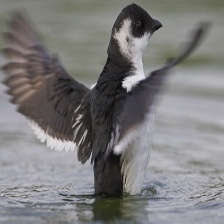
Species: LITTLE AUK
Scientific name: ALLE ALLE